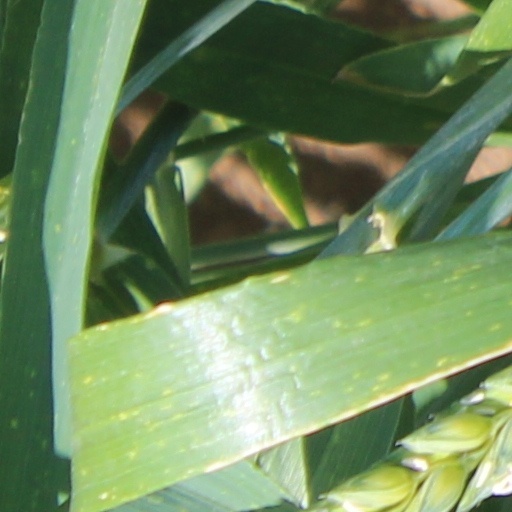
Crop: wheat